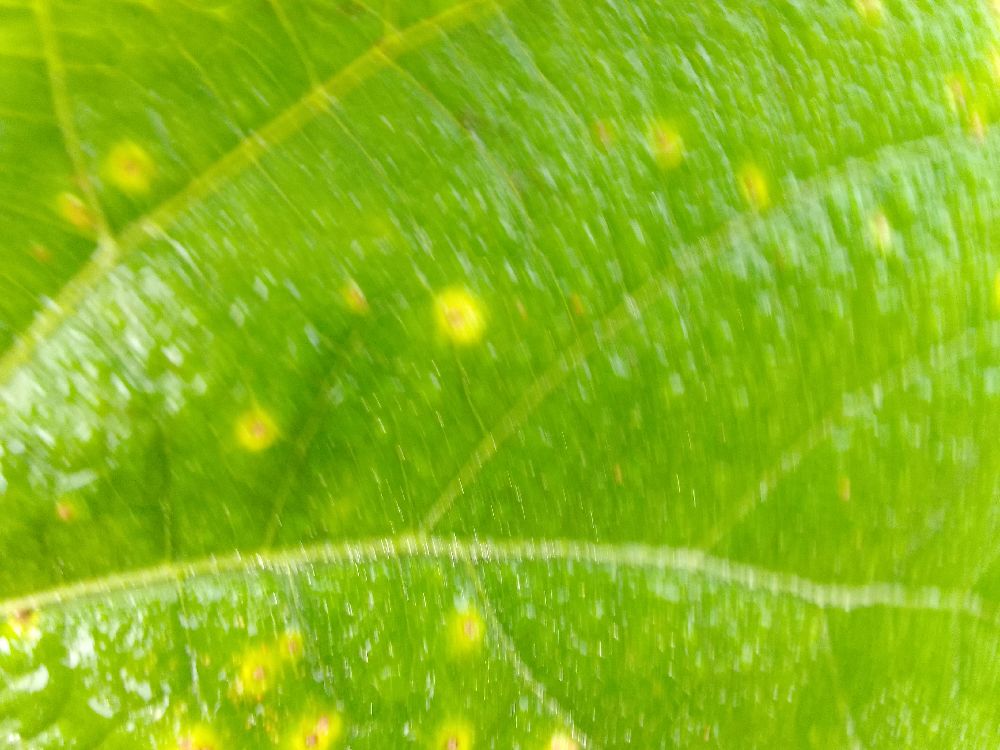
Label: rust